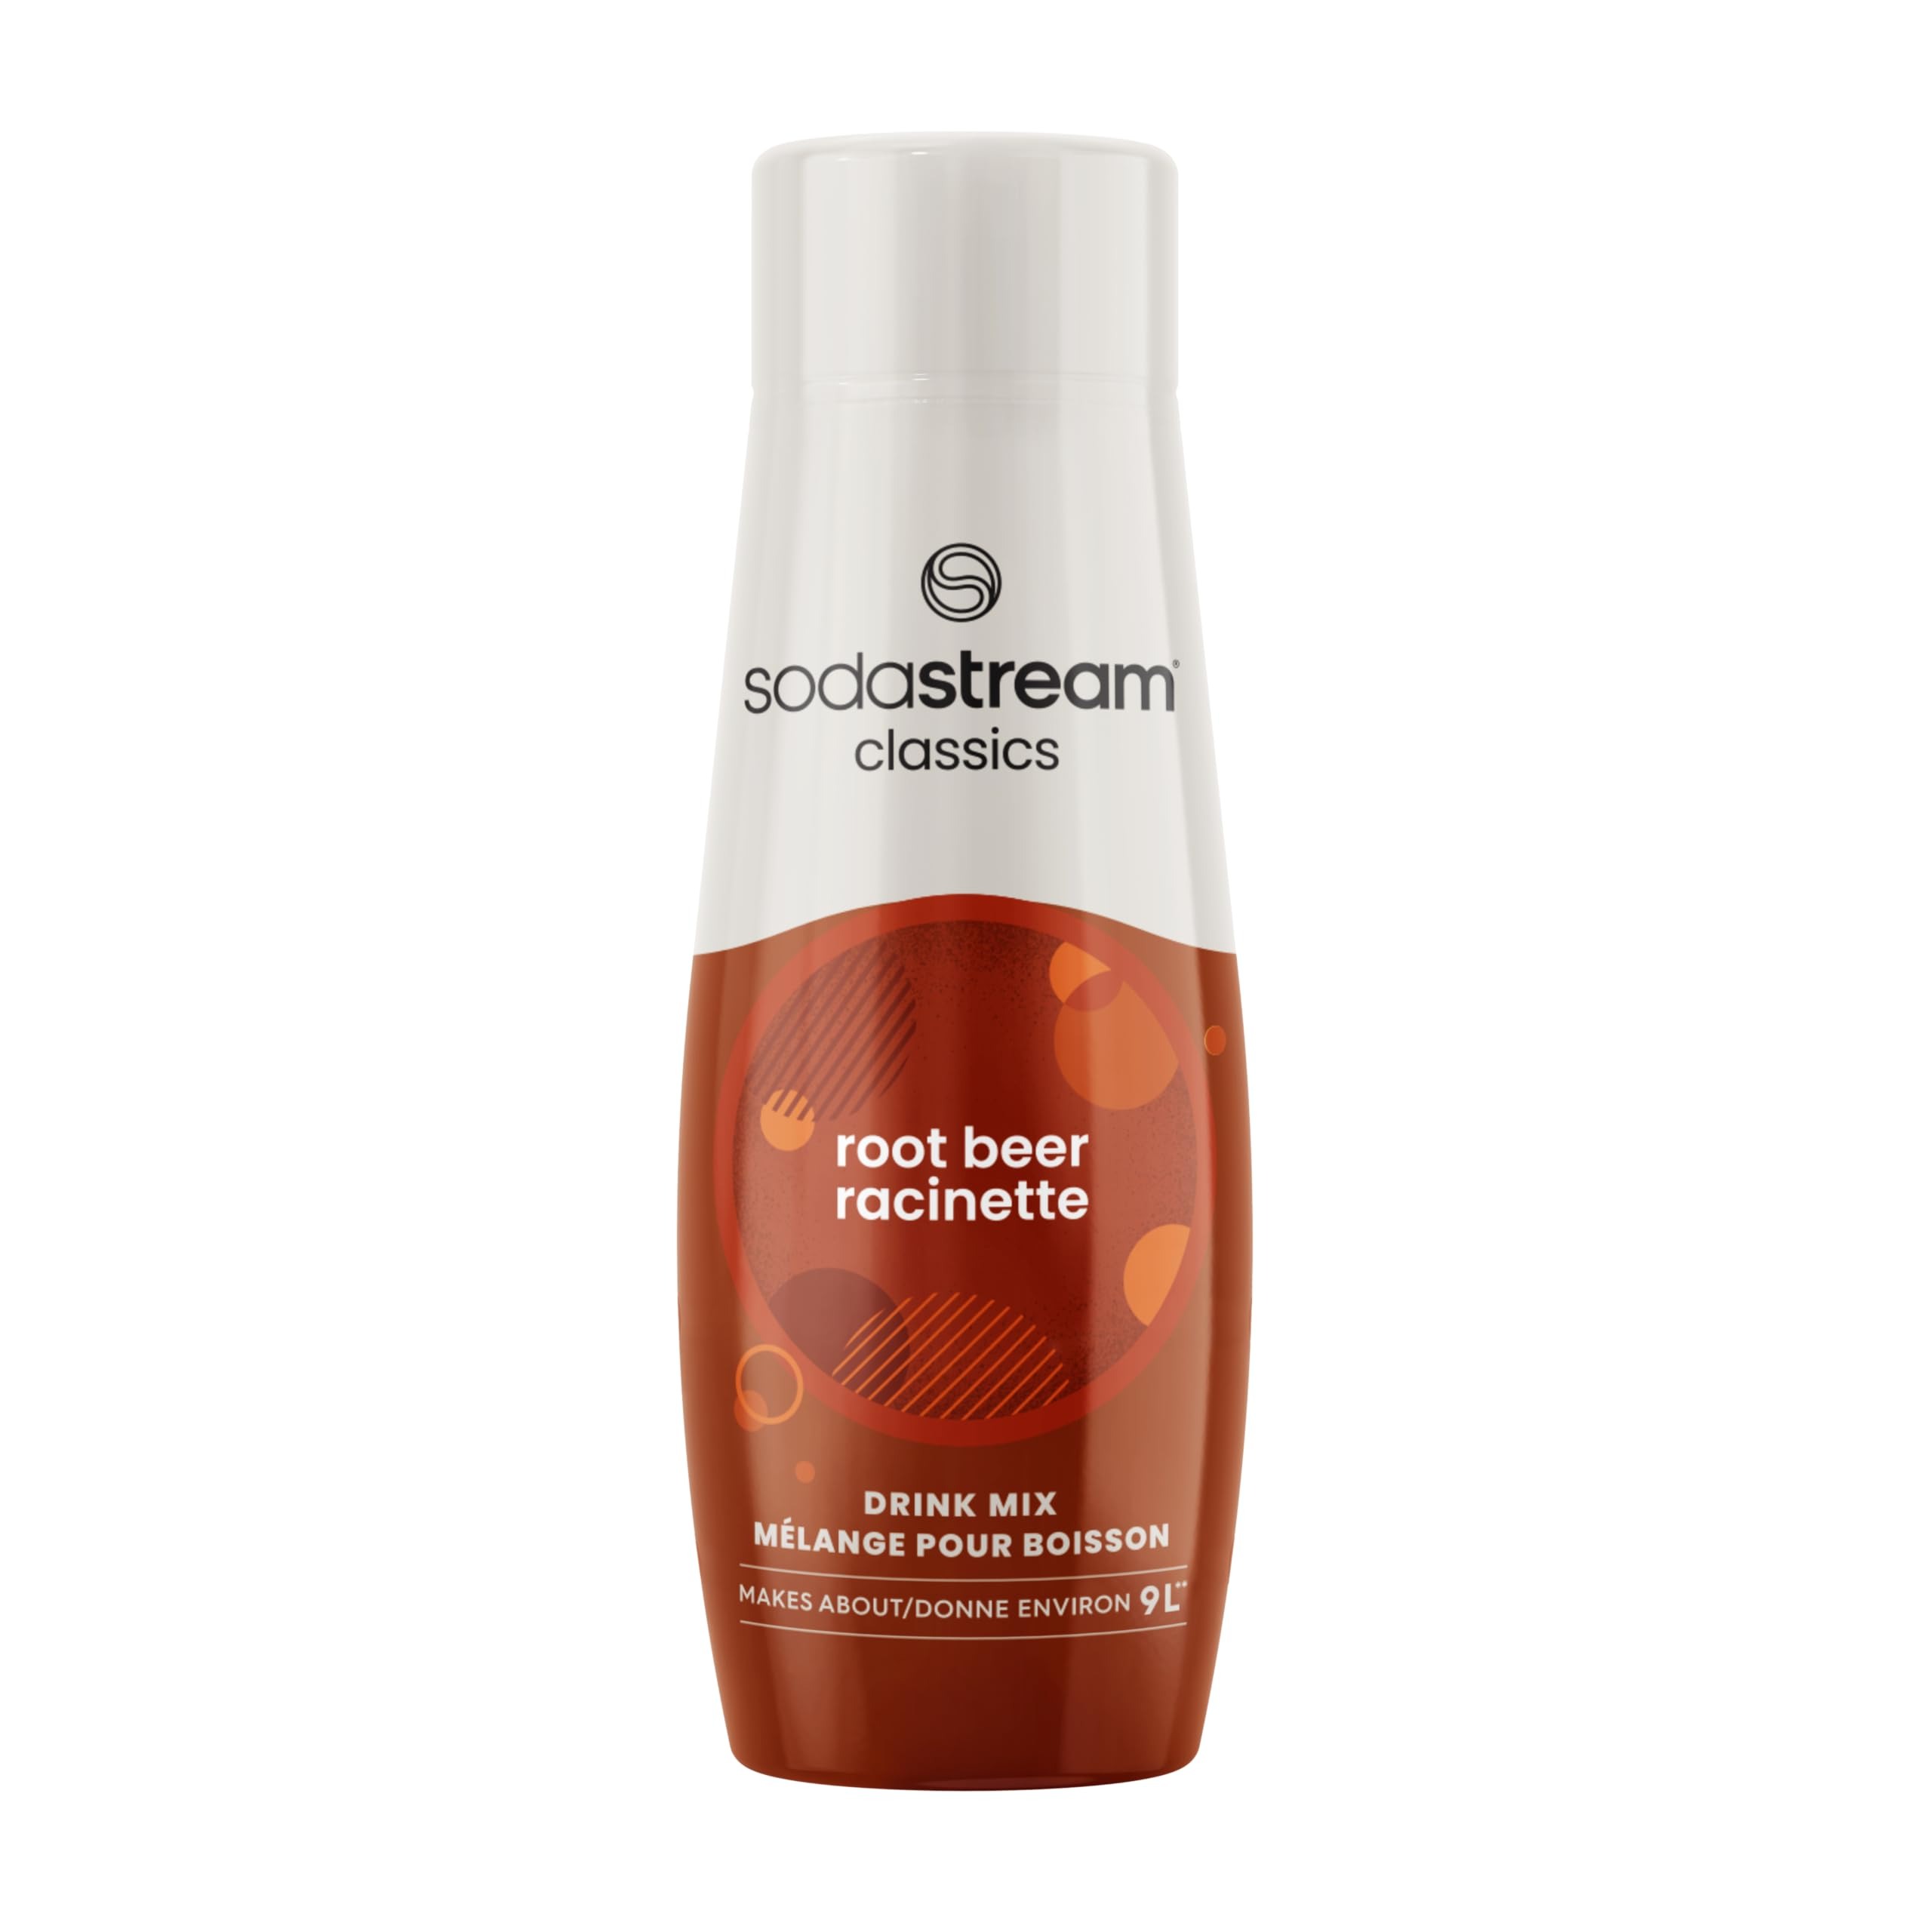
Item Name: sodastream Syrup, Root Beer, 14.8 Fl Oz
Bullet Point 1: No HFCS or Aspartame
Bullet Point 2: Less sugar and sweeteners than other leading store bought drinks
Bullet Point 3: Made in china
Value: 14.8
Unit: Fl Oz

Price: 11.82